Mario Baltadjiev

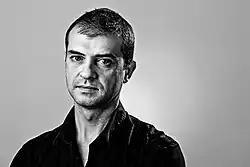
Mario Baltadjiev

He was born in 1971 in Yambol, Bulgaria in the family of opera singers. At the age of 6, he started playing the piano. He claims that he did not attend a music school, but rather likes to experiment. In the 1990s, he was a member of the group "Allegro", which performed mainly in clubs.